Asian Americans in arts and entertainment

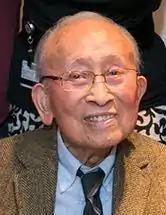
Tyrus Wong

Sandra Oh, a Canadian-American actress of Korean descent, has been a mainstay in film for well over two decades having portrayed many scene stealing supporting characters in a large number of well known films such as "Double Happiness", "Bean", "Last Night", "The Princess Diaries", "Under the Tuscan Sun", "Sideways", "Hard Candy", "Rabbit Hole", "Catfight", and "Meditation Park".